Greens Fork, Indiana

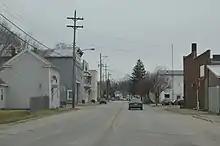
Pearl Street

As of the census of 2010, there were 423 people, 147 households, and 113 families living in the town. The population density was . There were 161 housing units at an average density of . The racial makeup of the town was 99.3% White, 0.2% Native American, 0.2% Asian, and 0.2% from two or more races.